United States Naval Research Laboratory

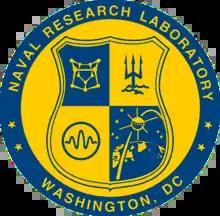
Naval Research Laboratory seal

The United States Naval Research Laboratory (NRL) is the corporate research laboratory for the United States Navy and the United States Marine Corps. Located in Washington, DC, it was founded in 1923 and conducts basic scientific research, applied research, technological development and prototyping. The laboratory's specialties include plasma physics, space physics, materials science, and tactical electronic warfare. NRL is one of the first US government scientific R&D laboratories, having opened in 1923 at the instigation of Thomas Edison, and is currently under the Office of Naval Research.